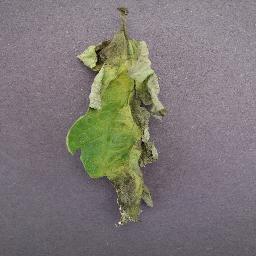
Label: Tomato___Late_blight